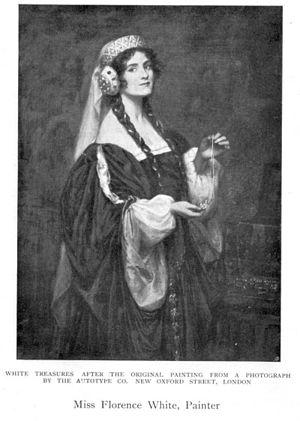
Florence White est une portraitiste et peintre miniaturiste britannique.